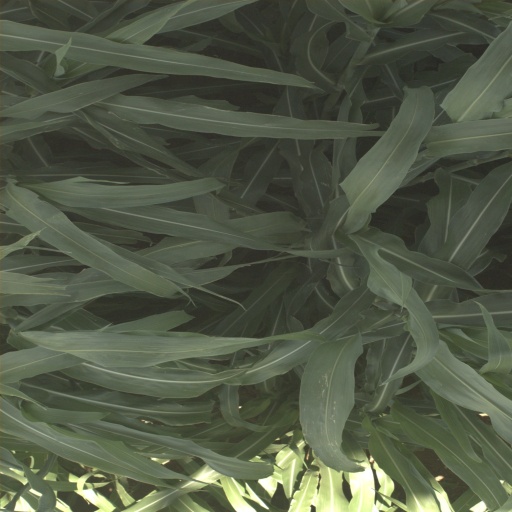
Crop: sorghum